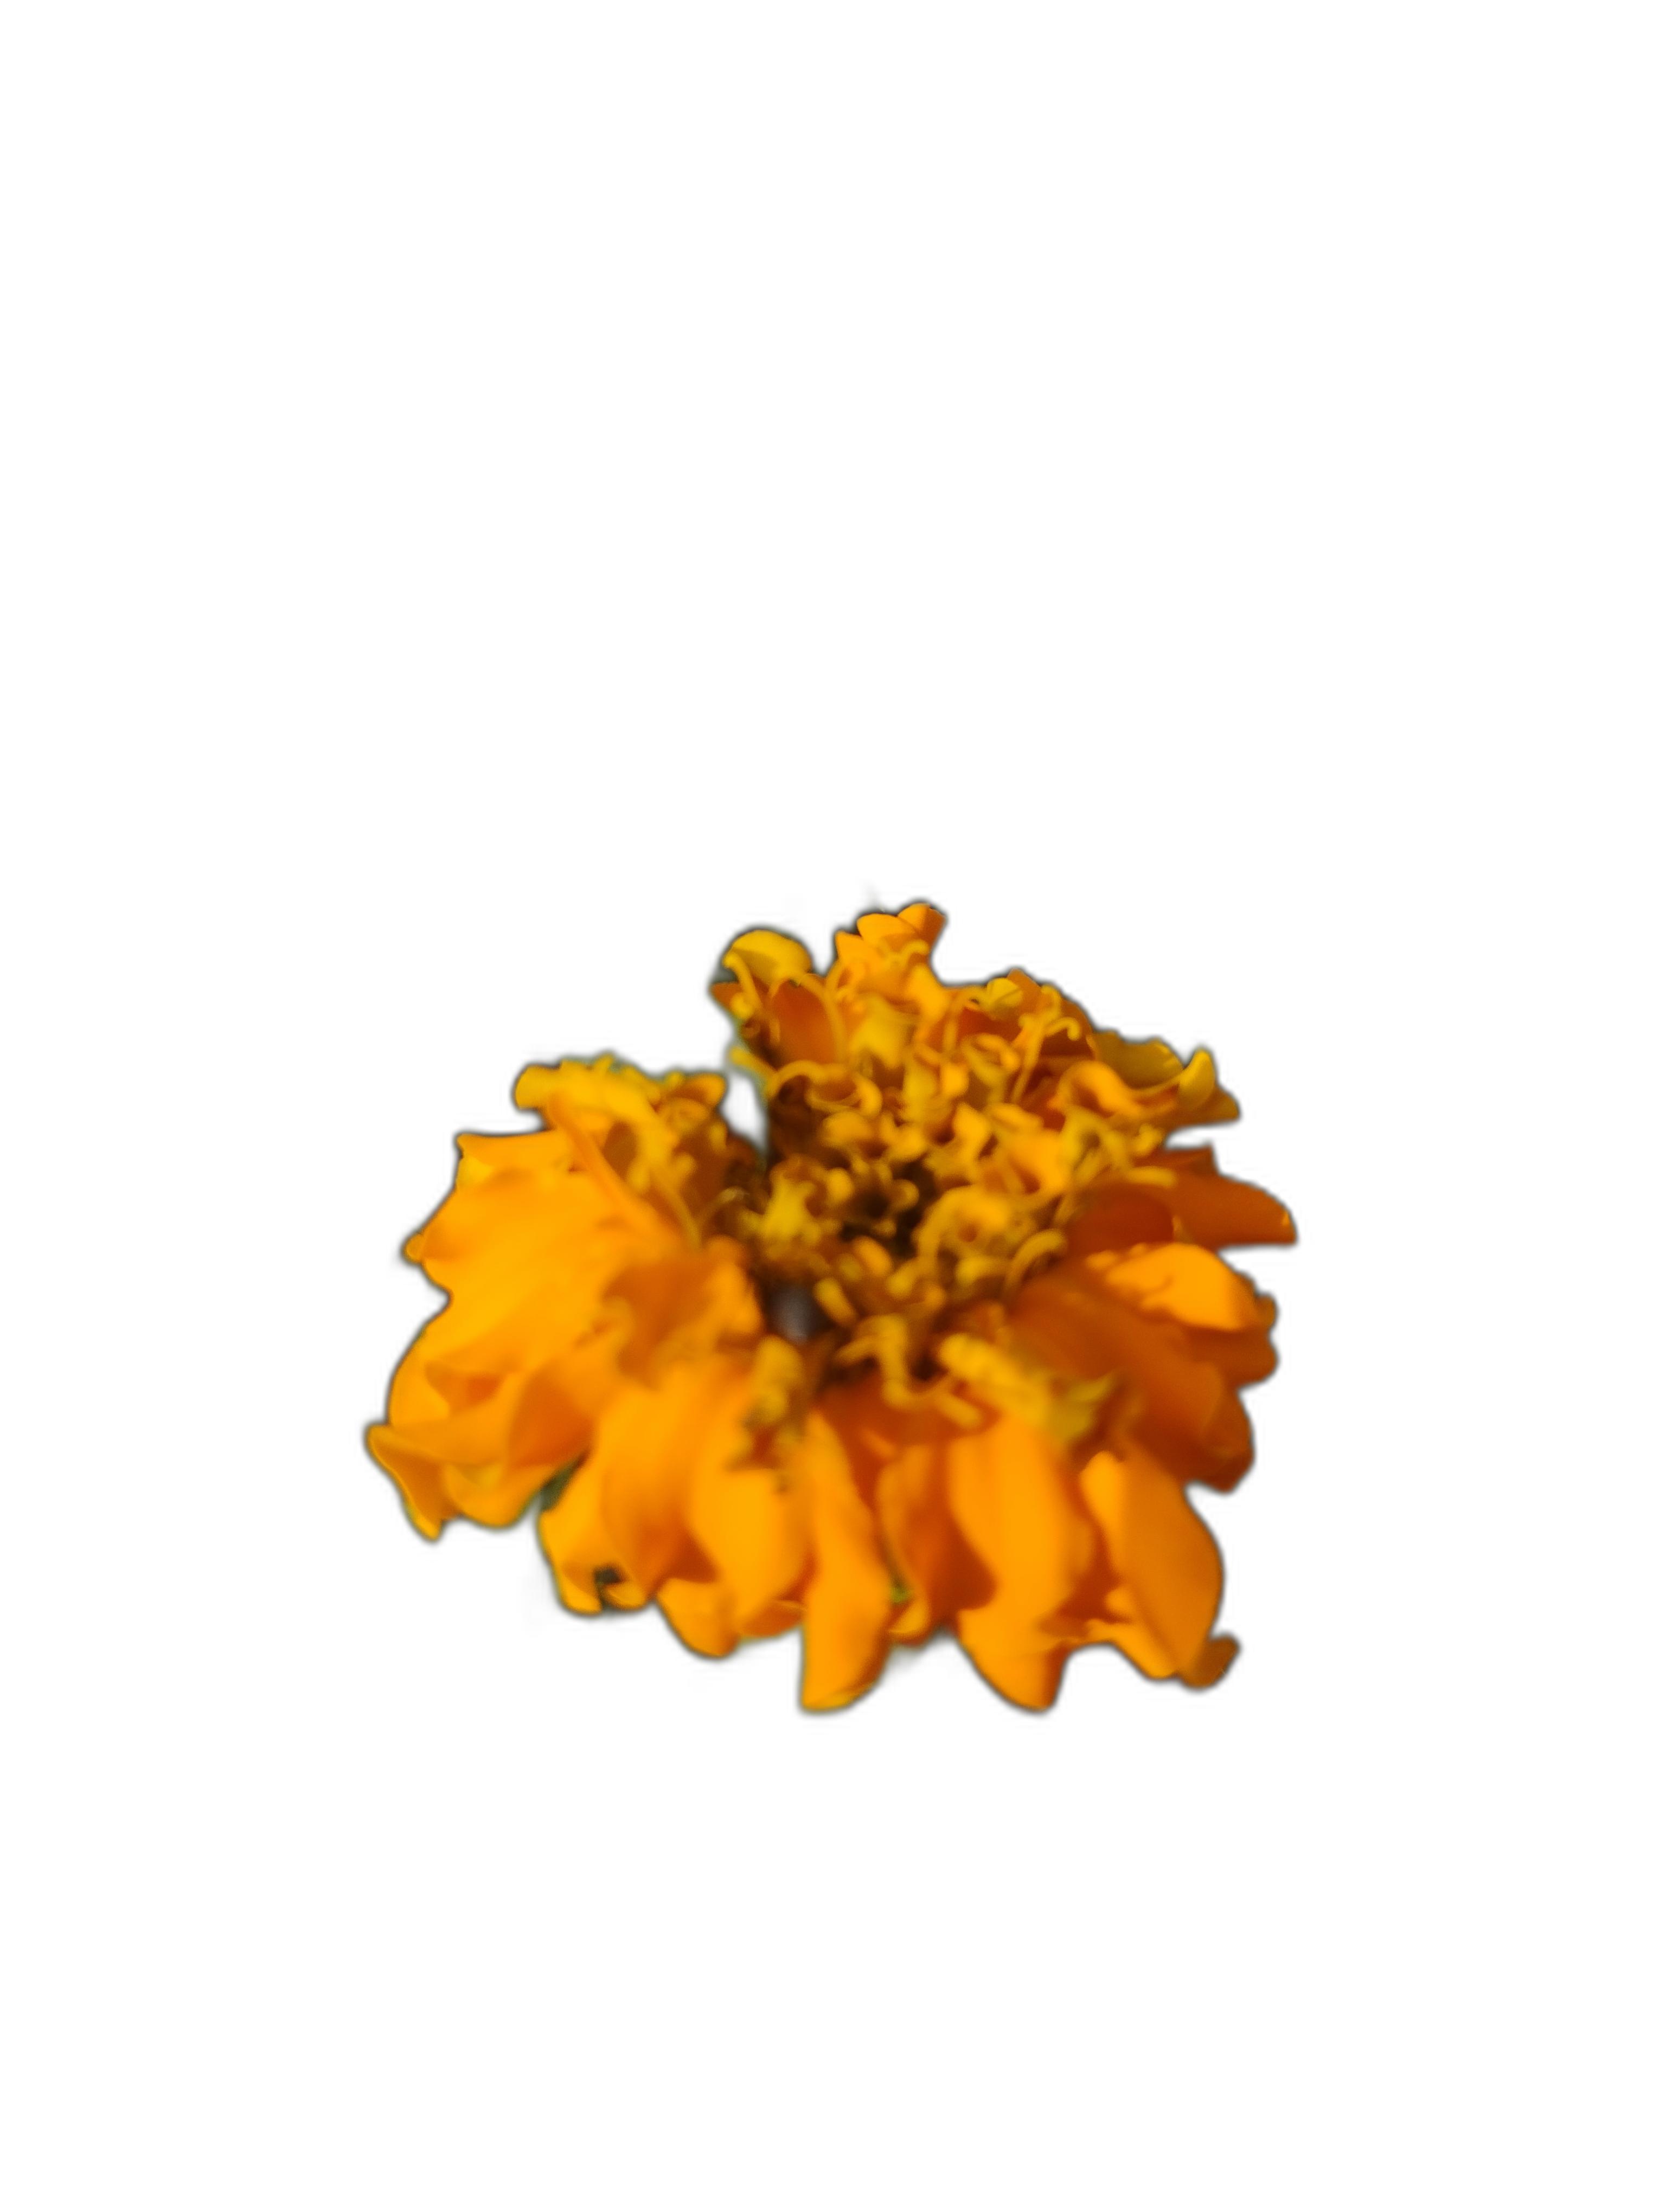
Label: Marigold